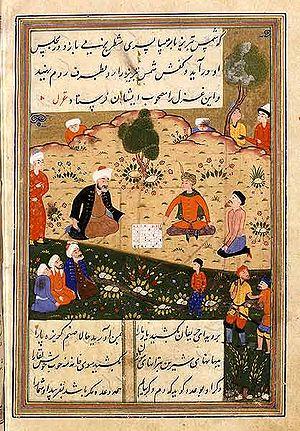
Djalāl ad-Dīn Muḥammad Balkhi ou Rûmî, né à Balkh dans le Khorasan, le 30 septembre 1207 et mort à Konya le 17 décembre 1273, est un poète mystique persan qui a profondément influencé le soufisme. Son prénom, Djalal-el-din, signifie « majesté de la religion ». Quant à sa nisba, elle renvoie soit à Balkh ou à Byzance. Il reçut très tôt le titre de Mawlānā, « notre maître », souvent écrit Mevlana, qui est devenu intimement lié à l'ordre des « derviches tourneurs » ou mevlevis, une des principales confréries soufies, qu'il fonda dans la ville de Konya. Il a écrit la majorité de ses œuvres en persan.
Shams ed Dîn Tabrîzî, Chamseddine Tabrizi ou Shams-e Tabrîzî est un mystique iranien soufi né à Tabriz en Azerbaïdjan iranien et mort en 1248. Il est responsable de l'initiation de Jalâl ud Dîn Rûmî, aussi connu sous le nom de Rûmî, Mevlana ou Molana au mysticisme islamique, et a été immortalisé par le recueil de poèmes de Rumi intitulé Diwan-e Shams-e Tabrîzî. Shams et Rûmî vécurent ensemble à Konya, aujourd'hui en Turquie, pendant plusieurs années, et on sait aussi qu'il a voyagé à Damas, actuellement en Syrie. Certains pensent qu'il serait mort assassiné par des disciples de Rûmî.